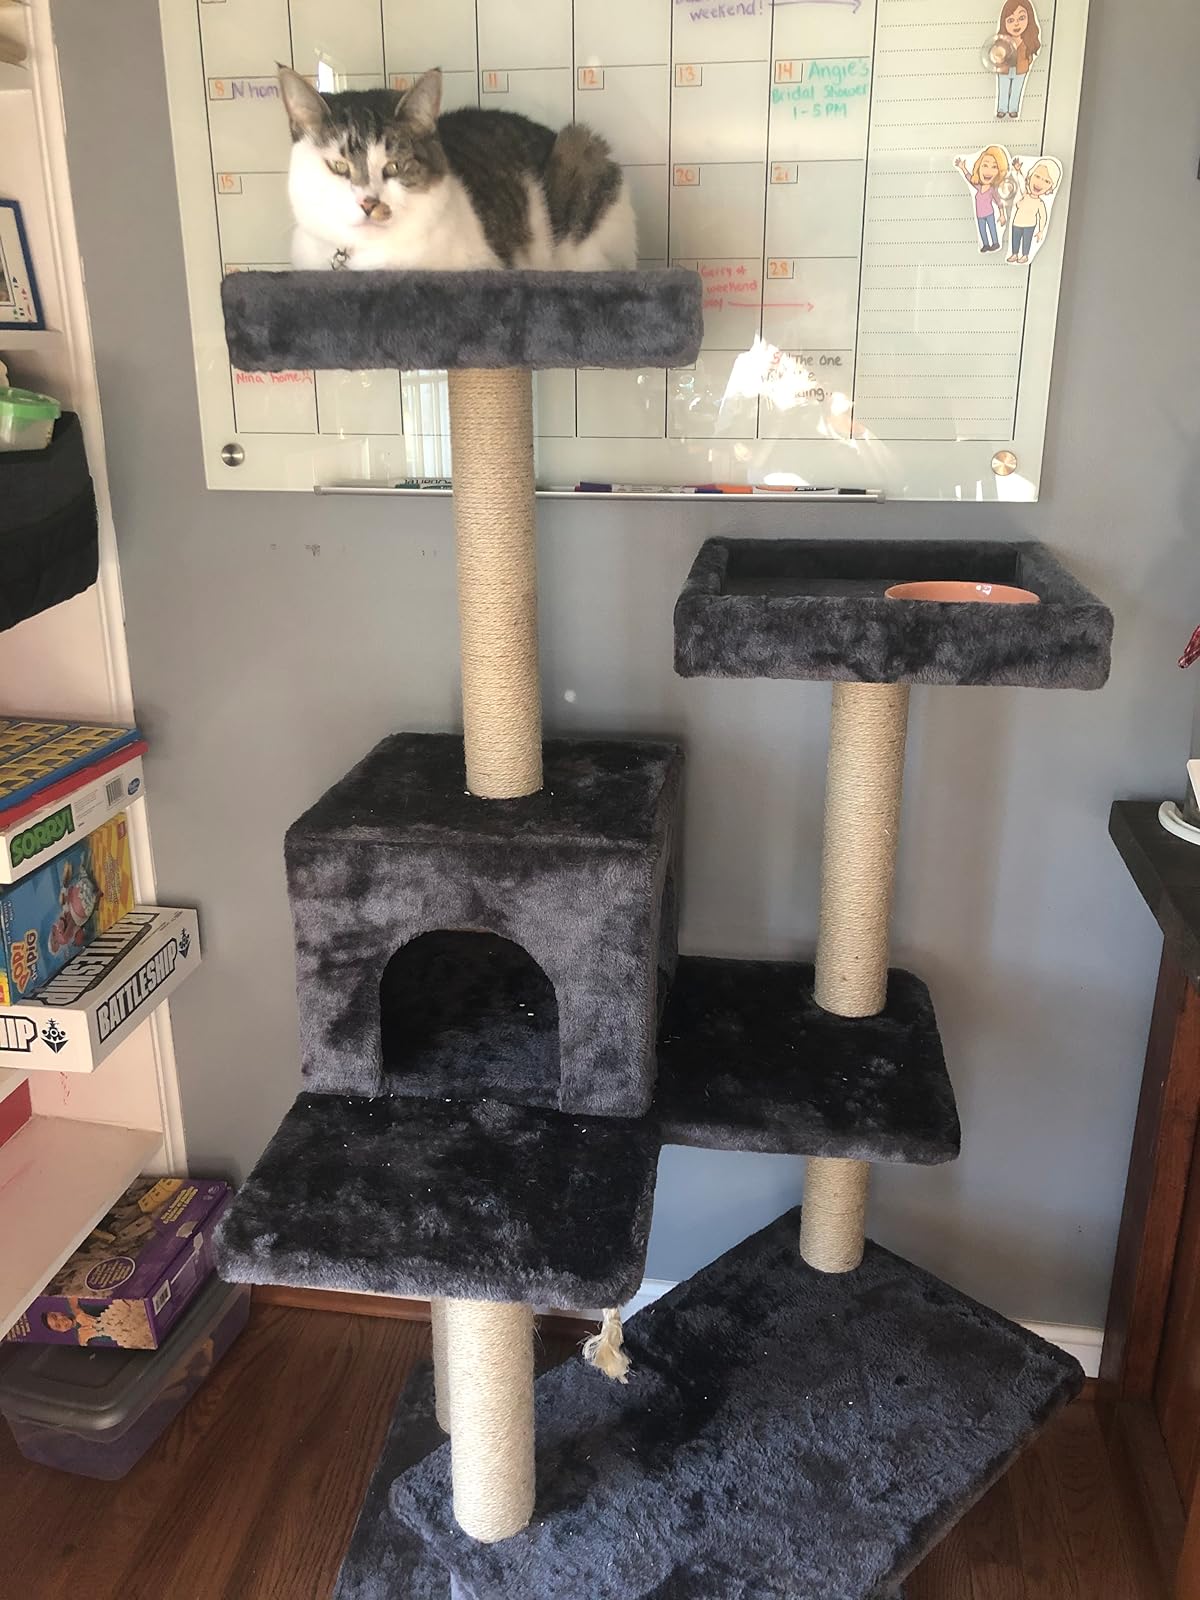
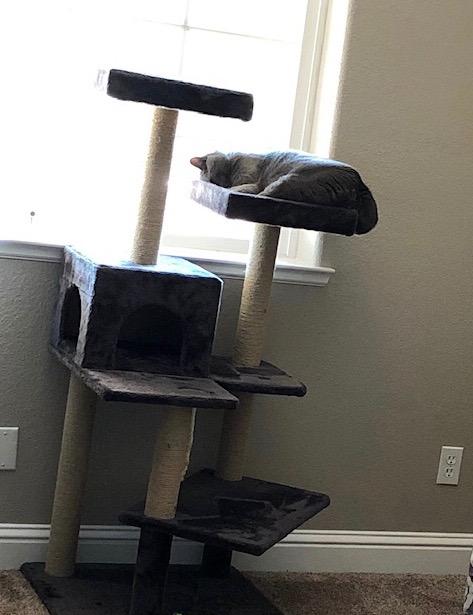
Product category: items_cat tree
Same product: yes